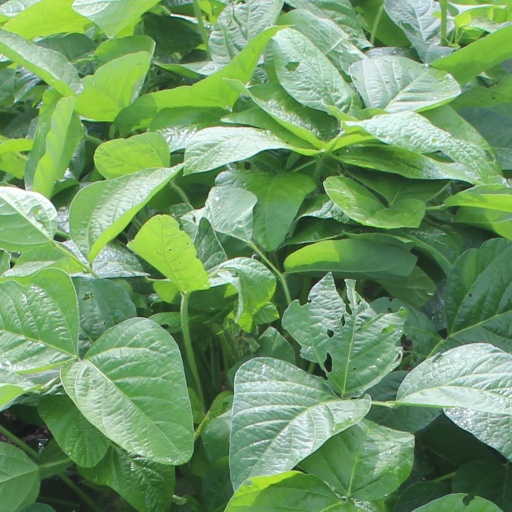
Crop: soybean